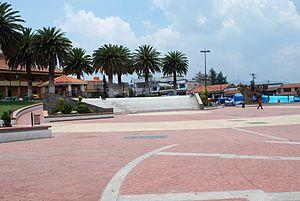
Temoaya est une municipalité de l'État de Mexico, au Mexique. Elle couvre une superficie de 199,63 km² et compte 103 834 habitants en 2015.